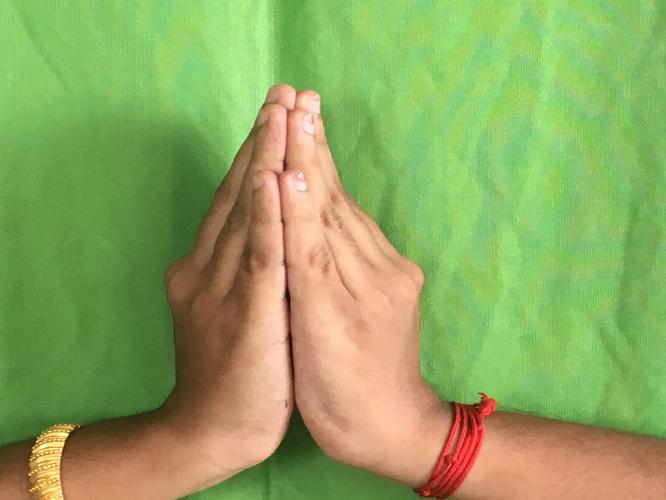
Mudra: Kapotham
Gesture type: double_hand